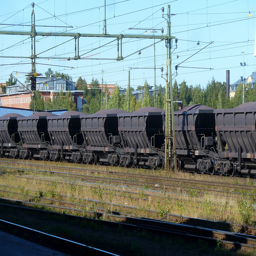
A very long train with lots of black train cars.
A train pulling several train cars full of coal.
These train cars are on the rails hauling rocks
A dark freight train traveling through a train yard.
A row of old train cars waits on the tracks.